Museum of Discovery

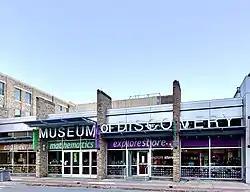
Exterior view of entrance, November 2020

The Museum of Discovery, formerly the Arkansas Museum of Natural History and Antiquities, is located in downtown Little Rock, Arkansas. The museum is housed in a historic building in the River Market District on the Arkansas River. The museum has a focus on STEM education, and all of the exhibits are interactive. It features a record-breaking musical bi-polar tesla coil, and also includes a large live animal collection.